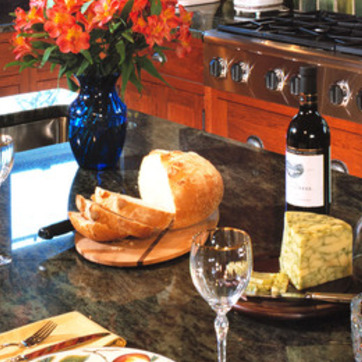
Material: food